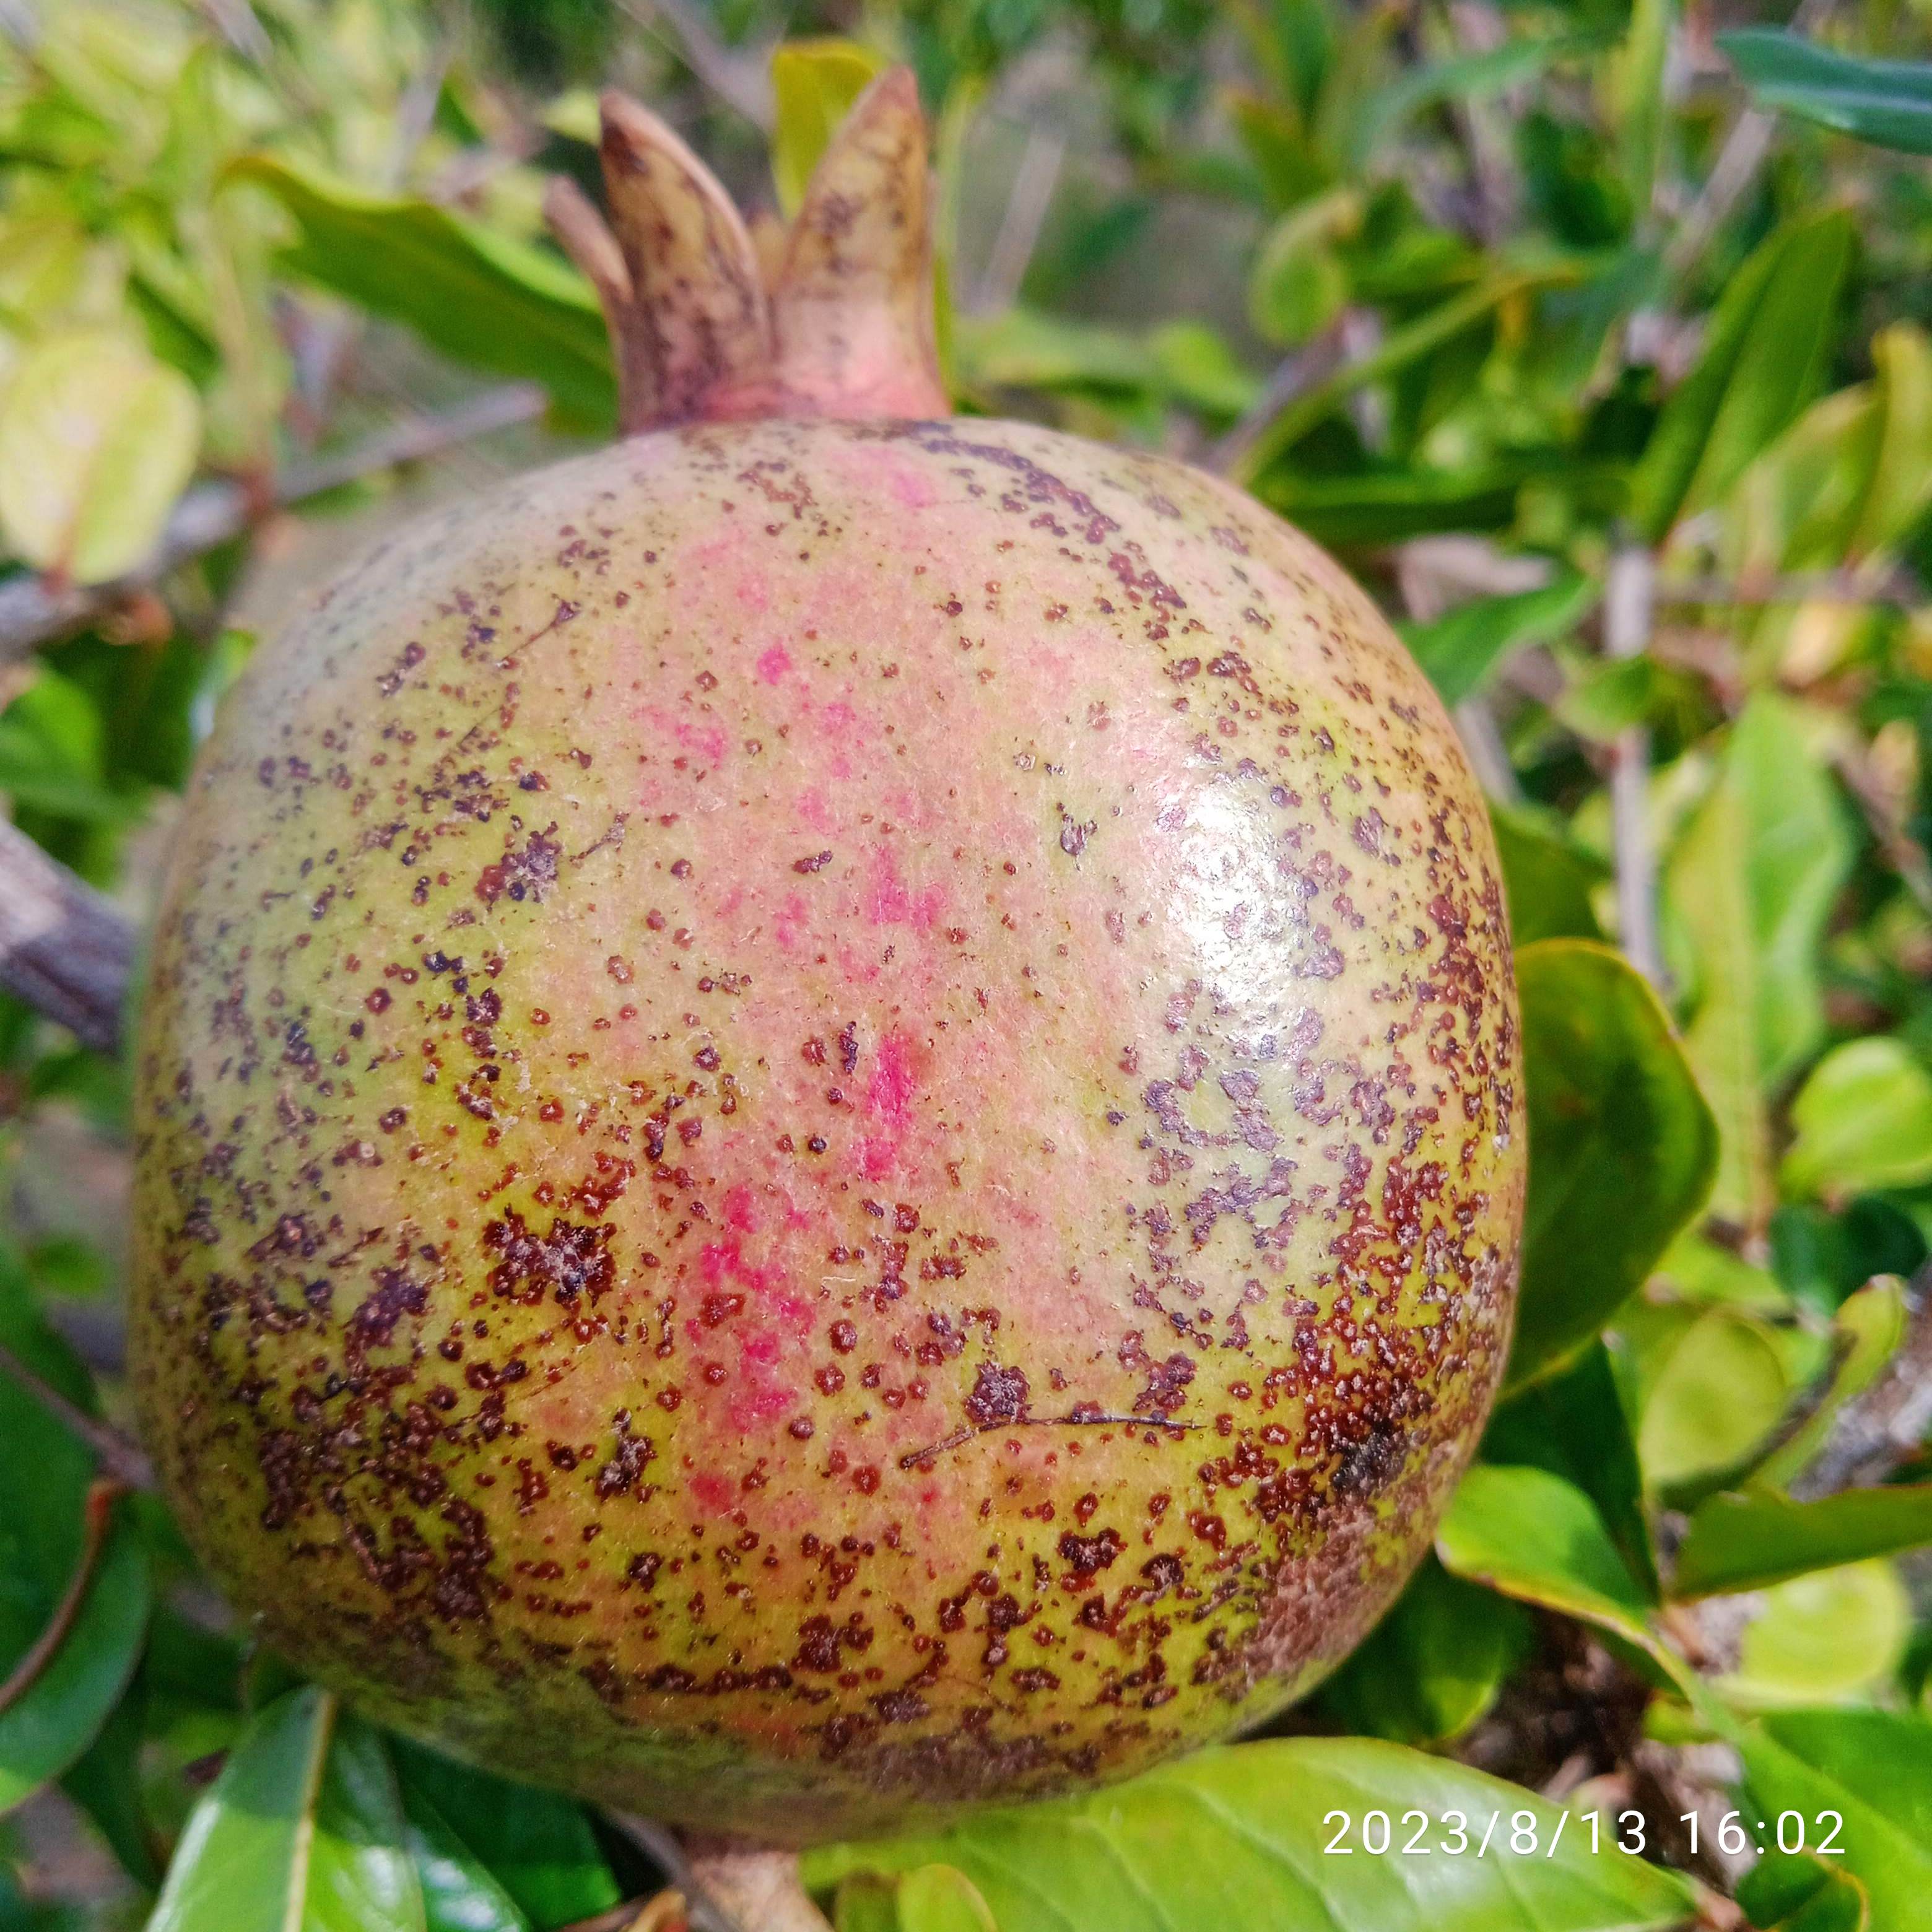
Label: Cercospora